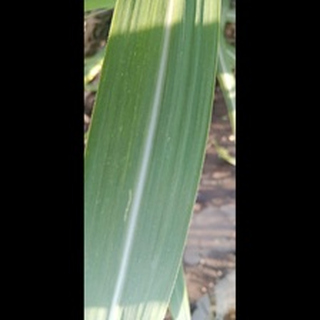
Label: healthy_sugarcane